Andy Murray

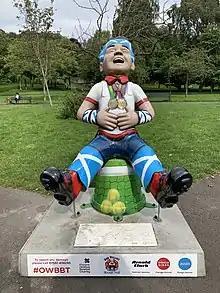

Murray had an all-court game with an emphasis on defensive baseline play, and in 2009 professional tennis coach Paul Annacone stated that Murray "may be the best counterpuncher on tour today." His strengths included groundstrokes with low error rate, the ability to anticipate and react, and his transition from defence to offence with speed, which enabled him to hit winners from defensive positions. Murray also had one of the best two-handed backhands on the tour, while he primarily used his more passive forehand and a sliced backhand to let opponents play into his defensive game before playing more offensively. Tim Henman stated in 2013 that Murray may have the best lob in the game. Murray's tactics often involved passive exchanges from the baseline. He was capable of injecting sudden pace into his groundstrokes to surprise his opponents who were used to the slow rally. Murray was one of the top returners in the game, often able to block back fast serves with his excellent reach and ability to anticipate.